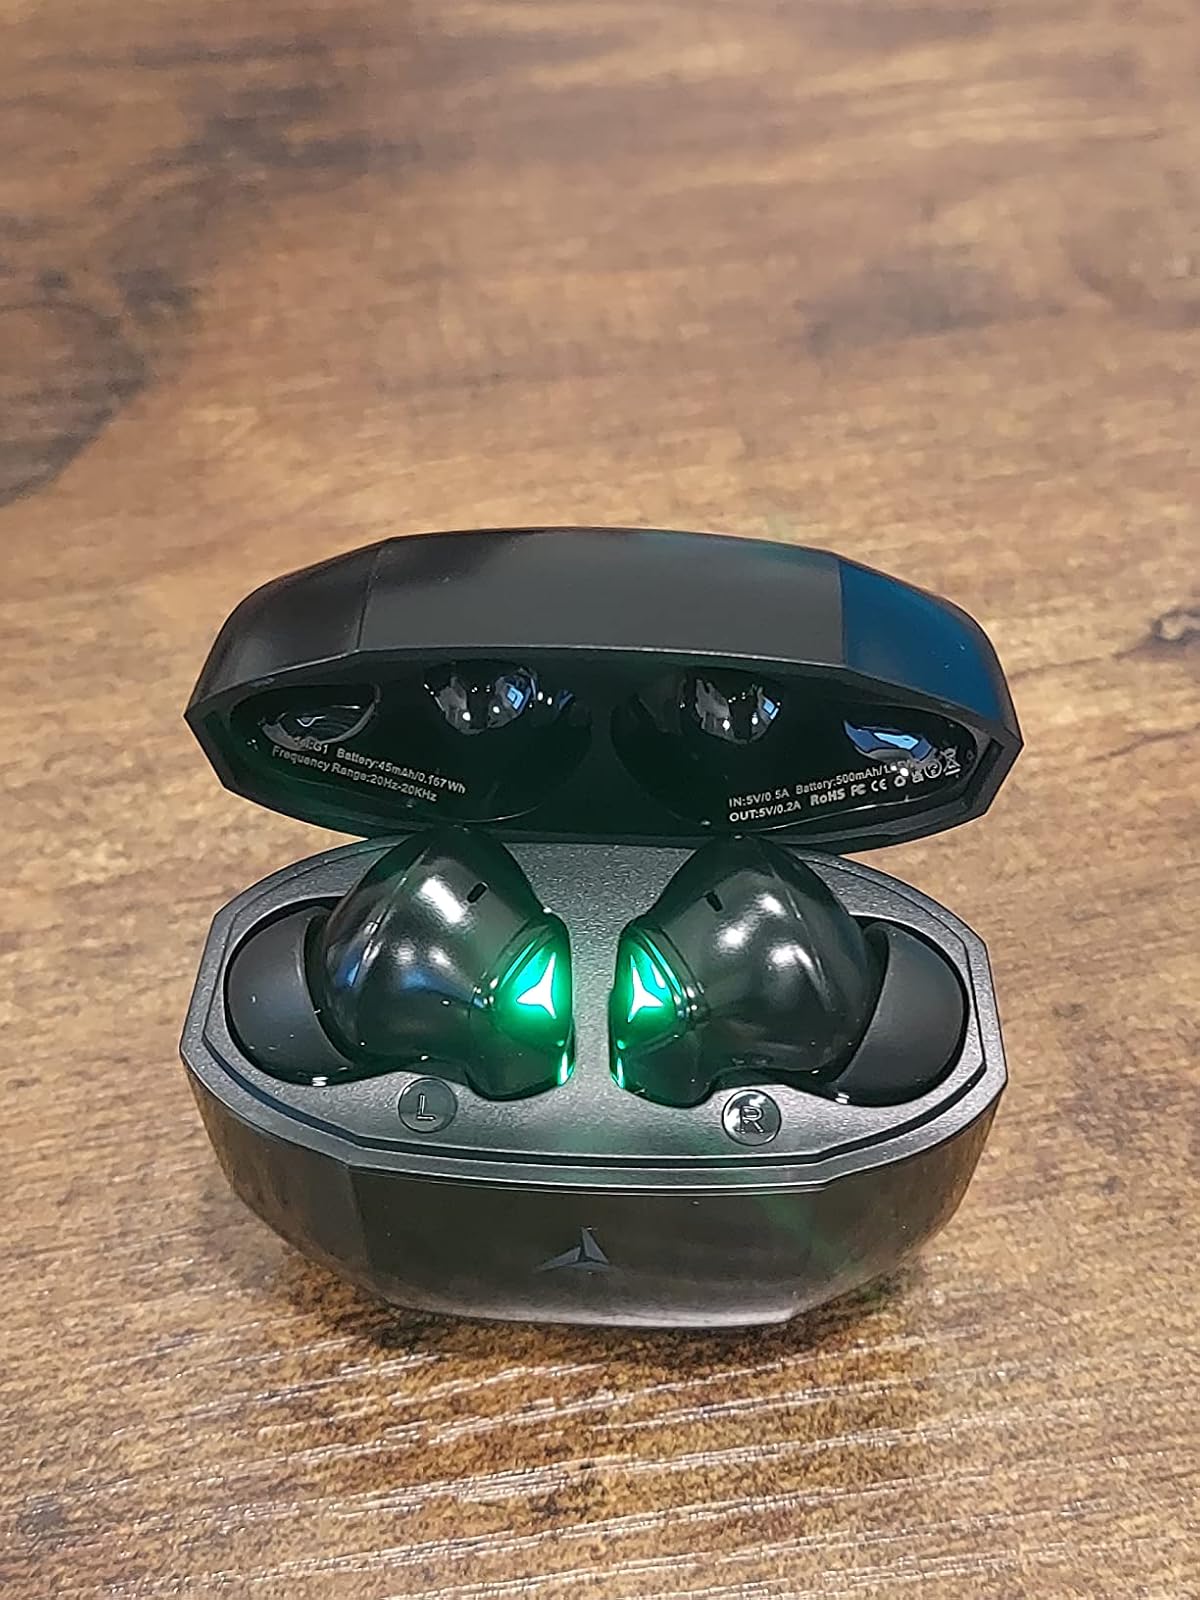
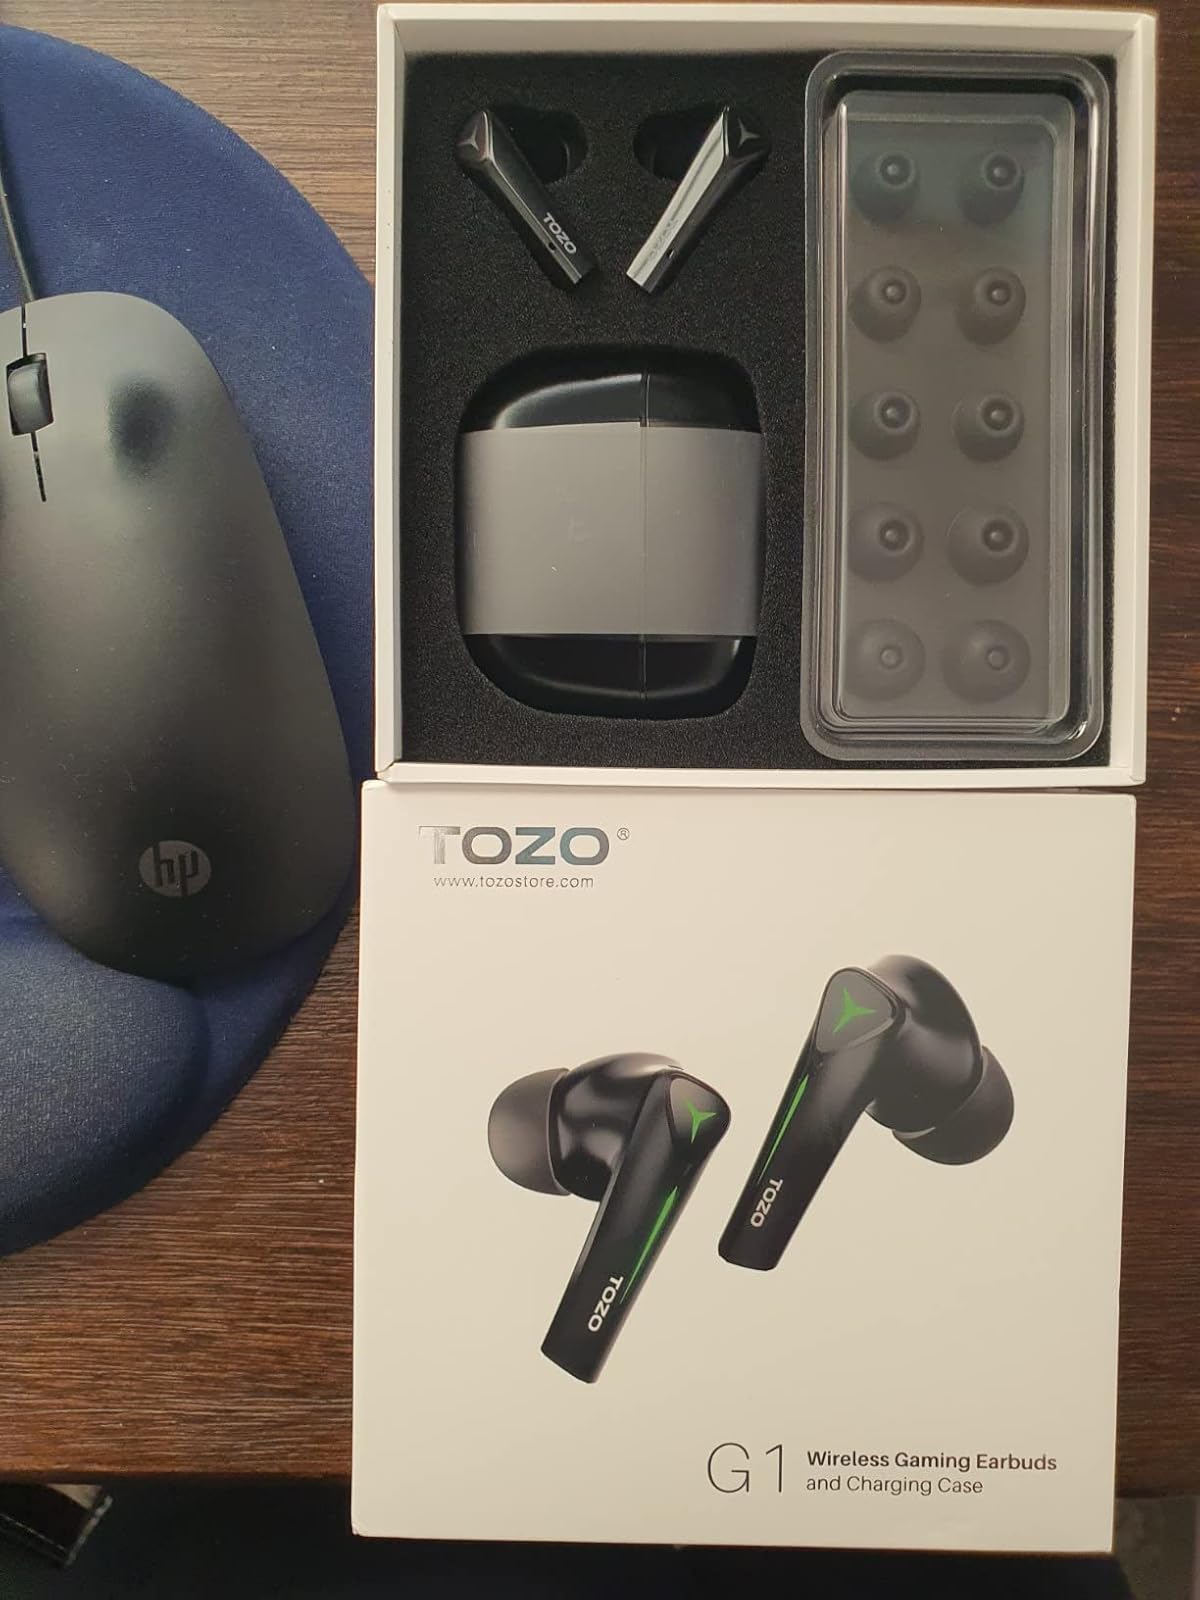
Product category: earbuds
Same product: yes